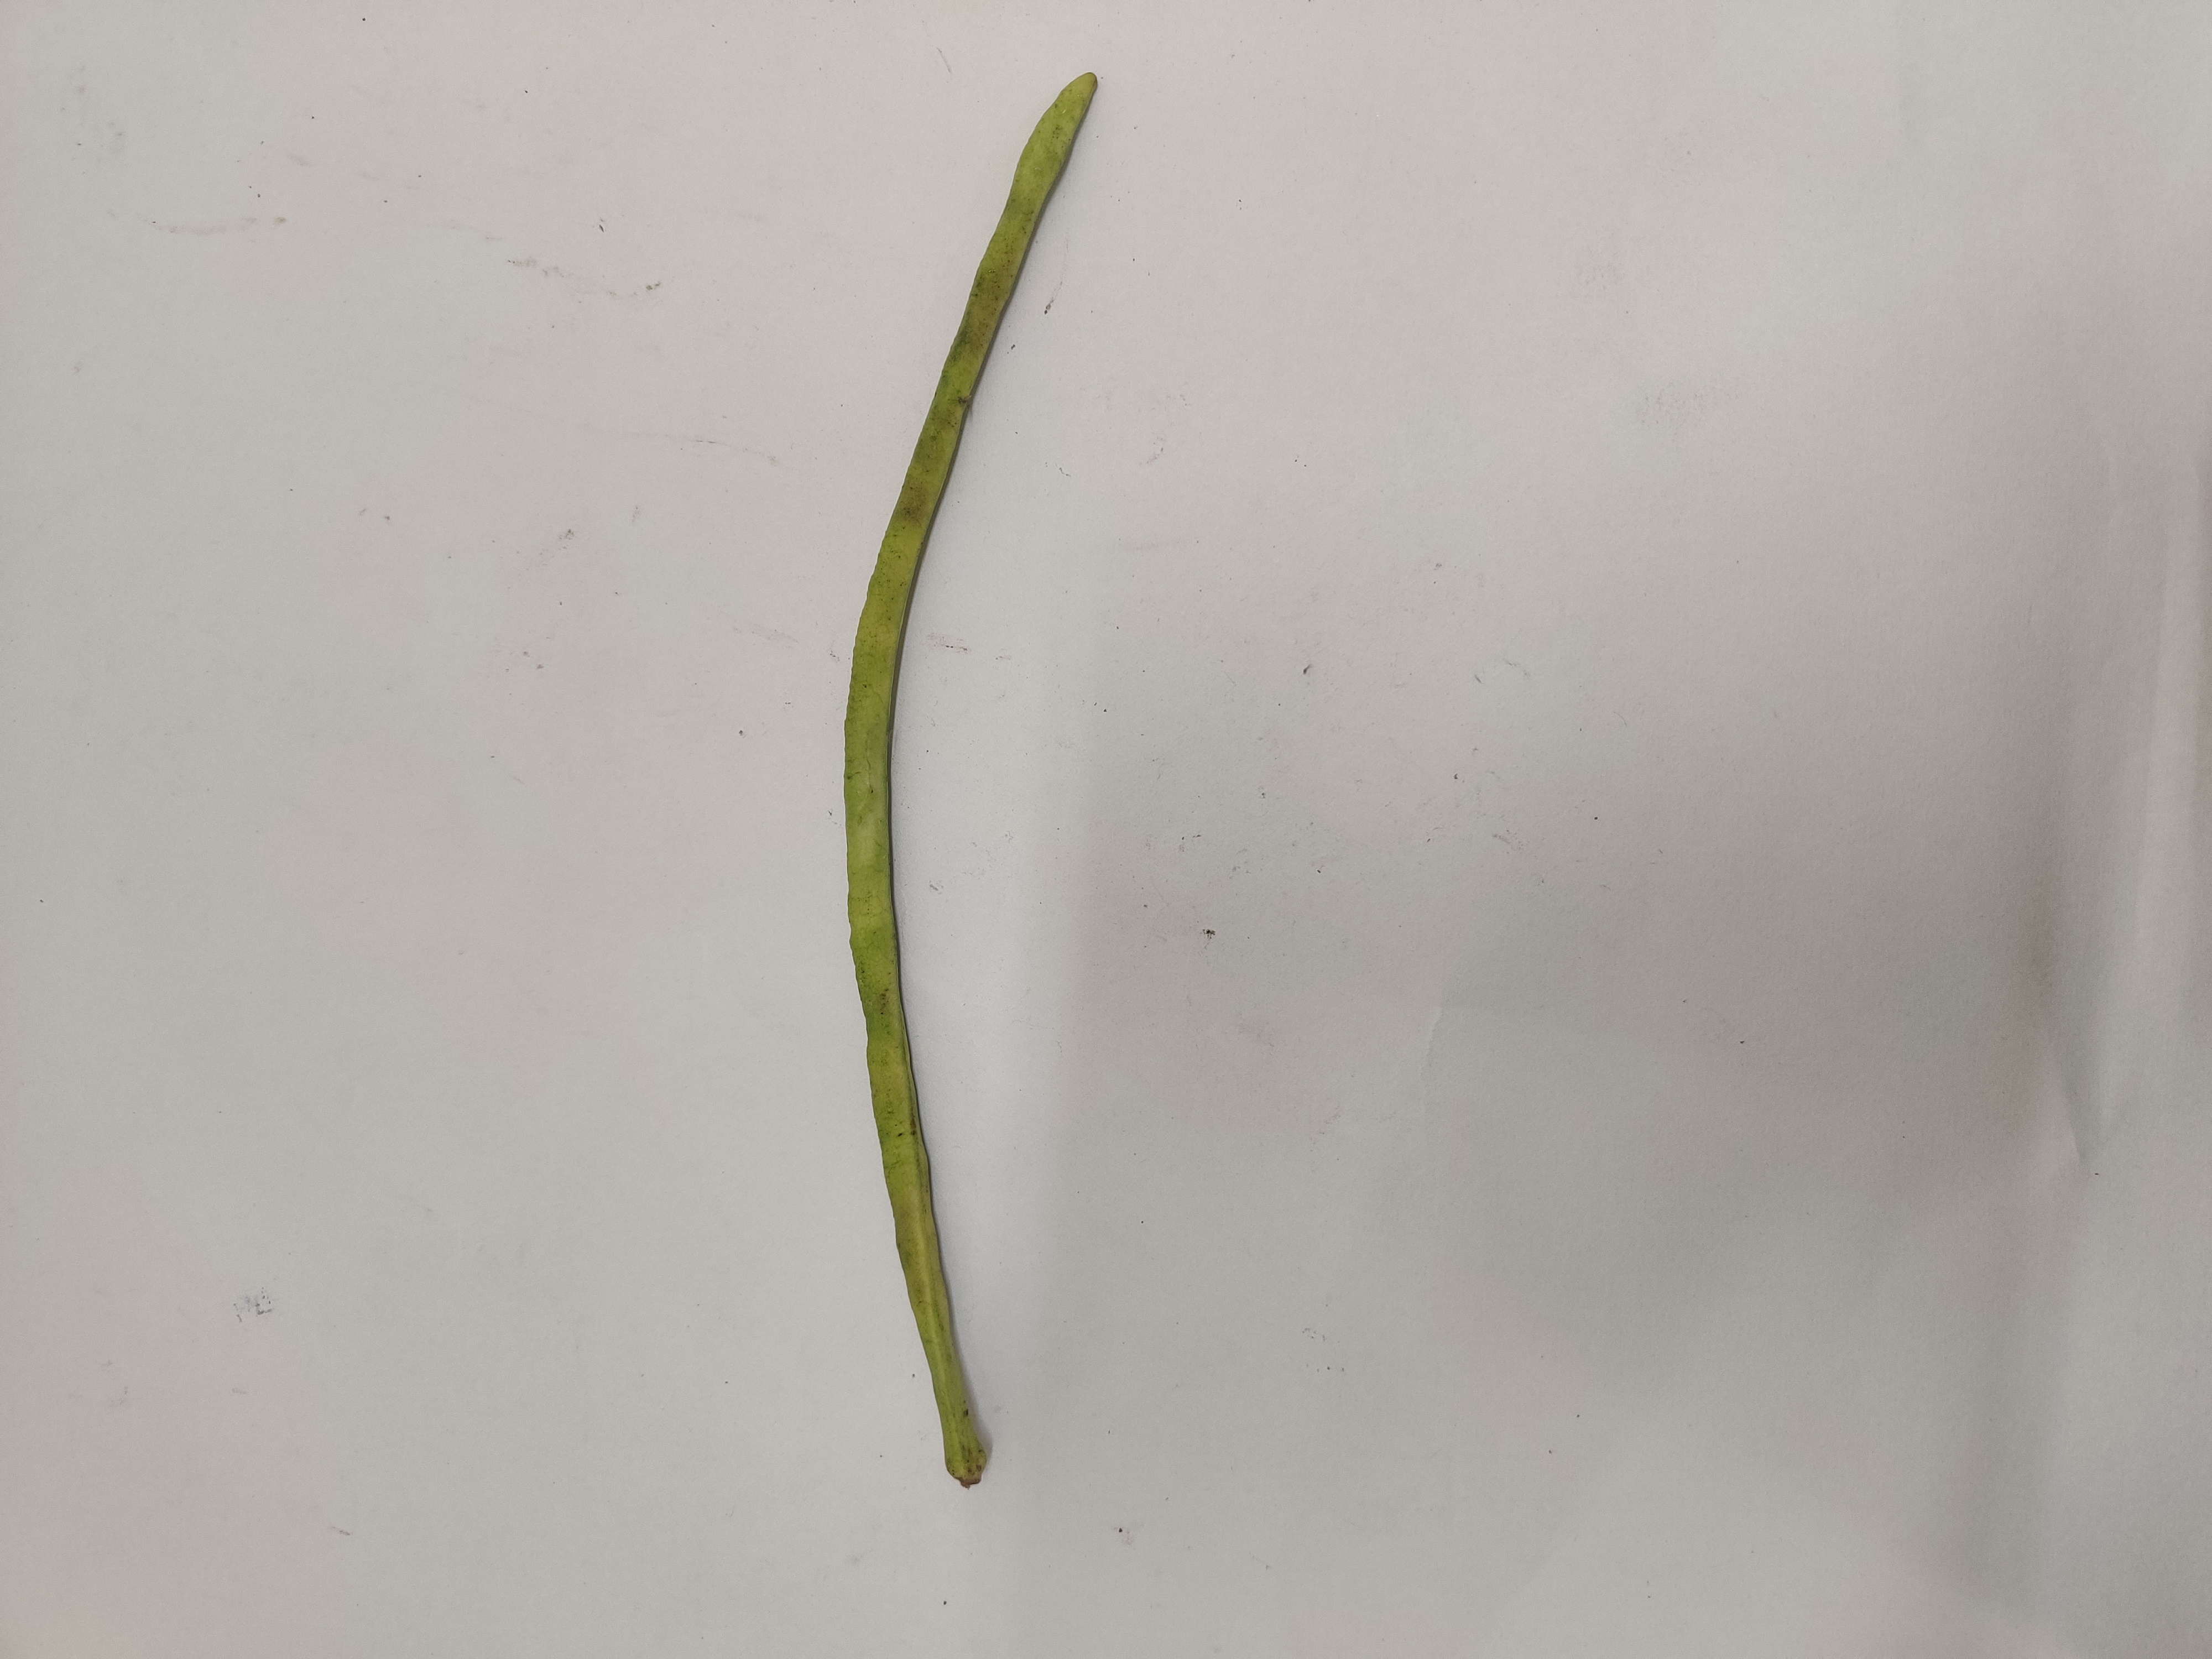
Crop: Cowpea
Condition: Severely Damaged